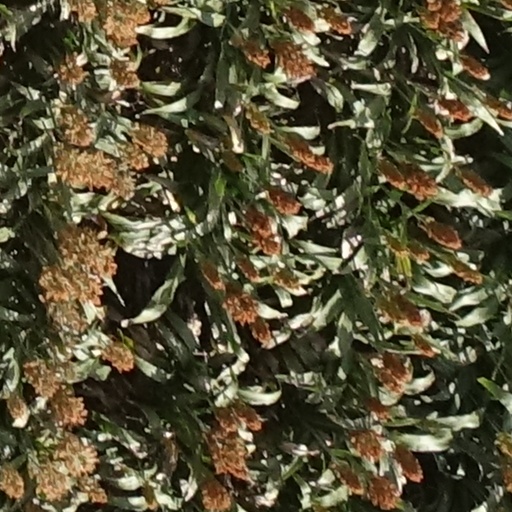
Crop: sorghum